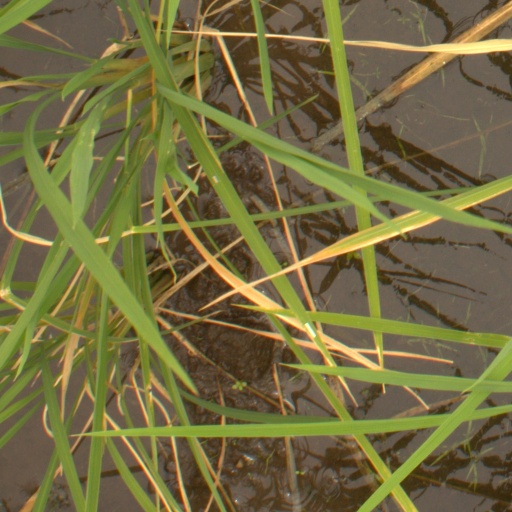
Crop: rice